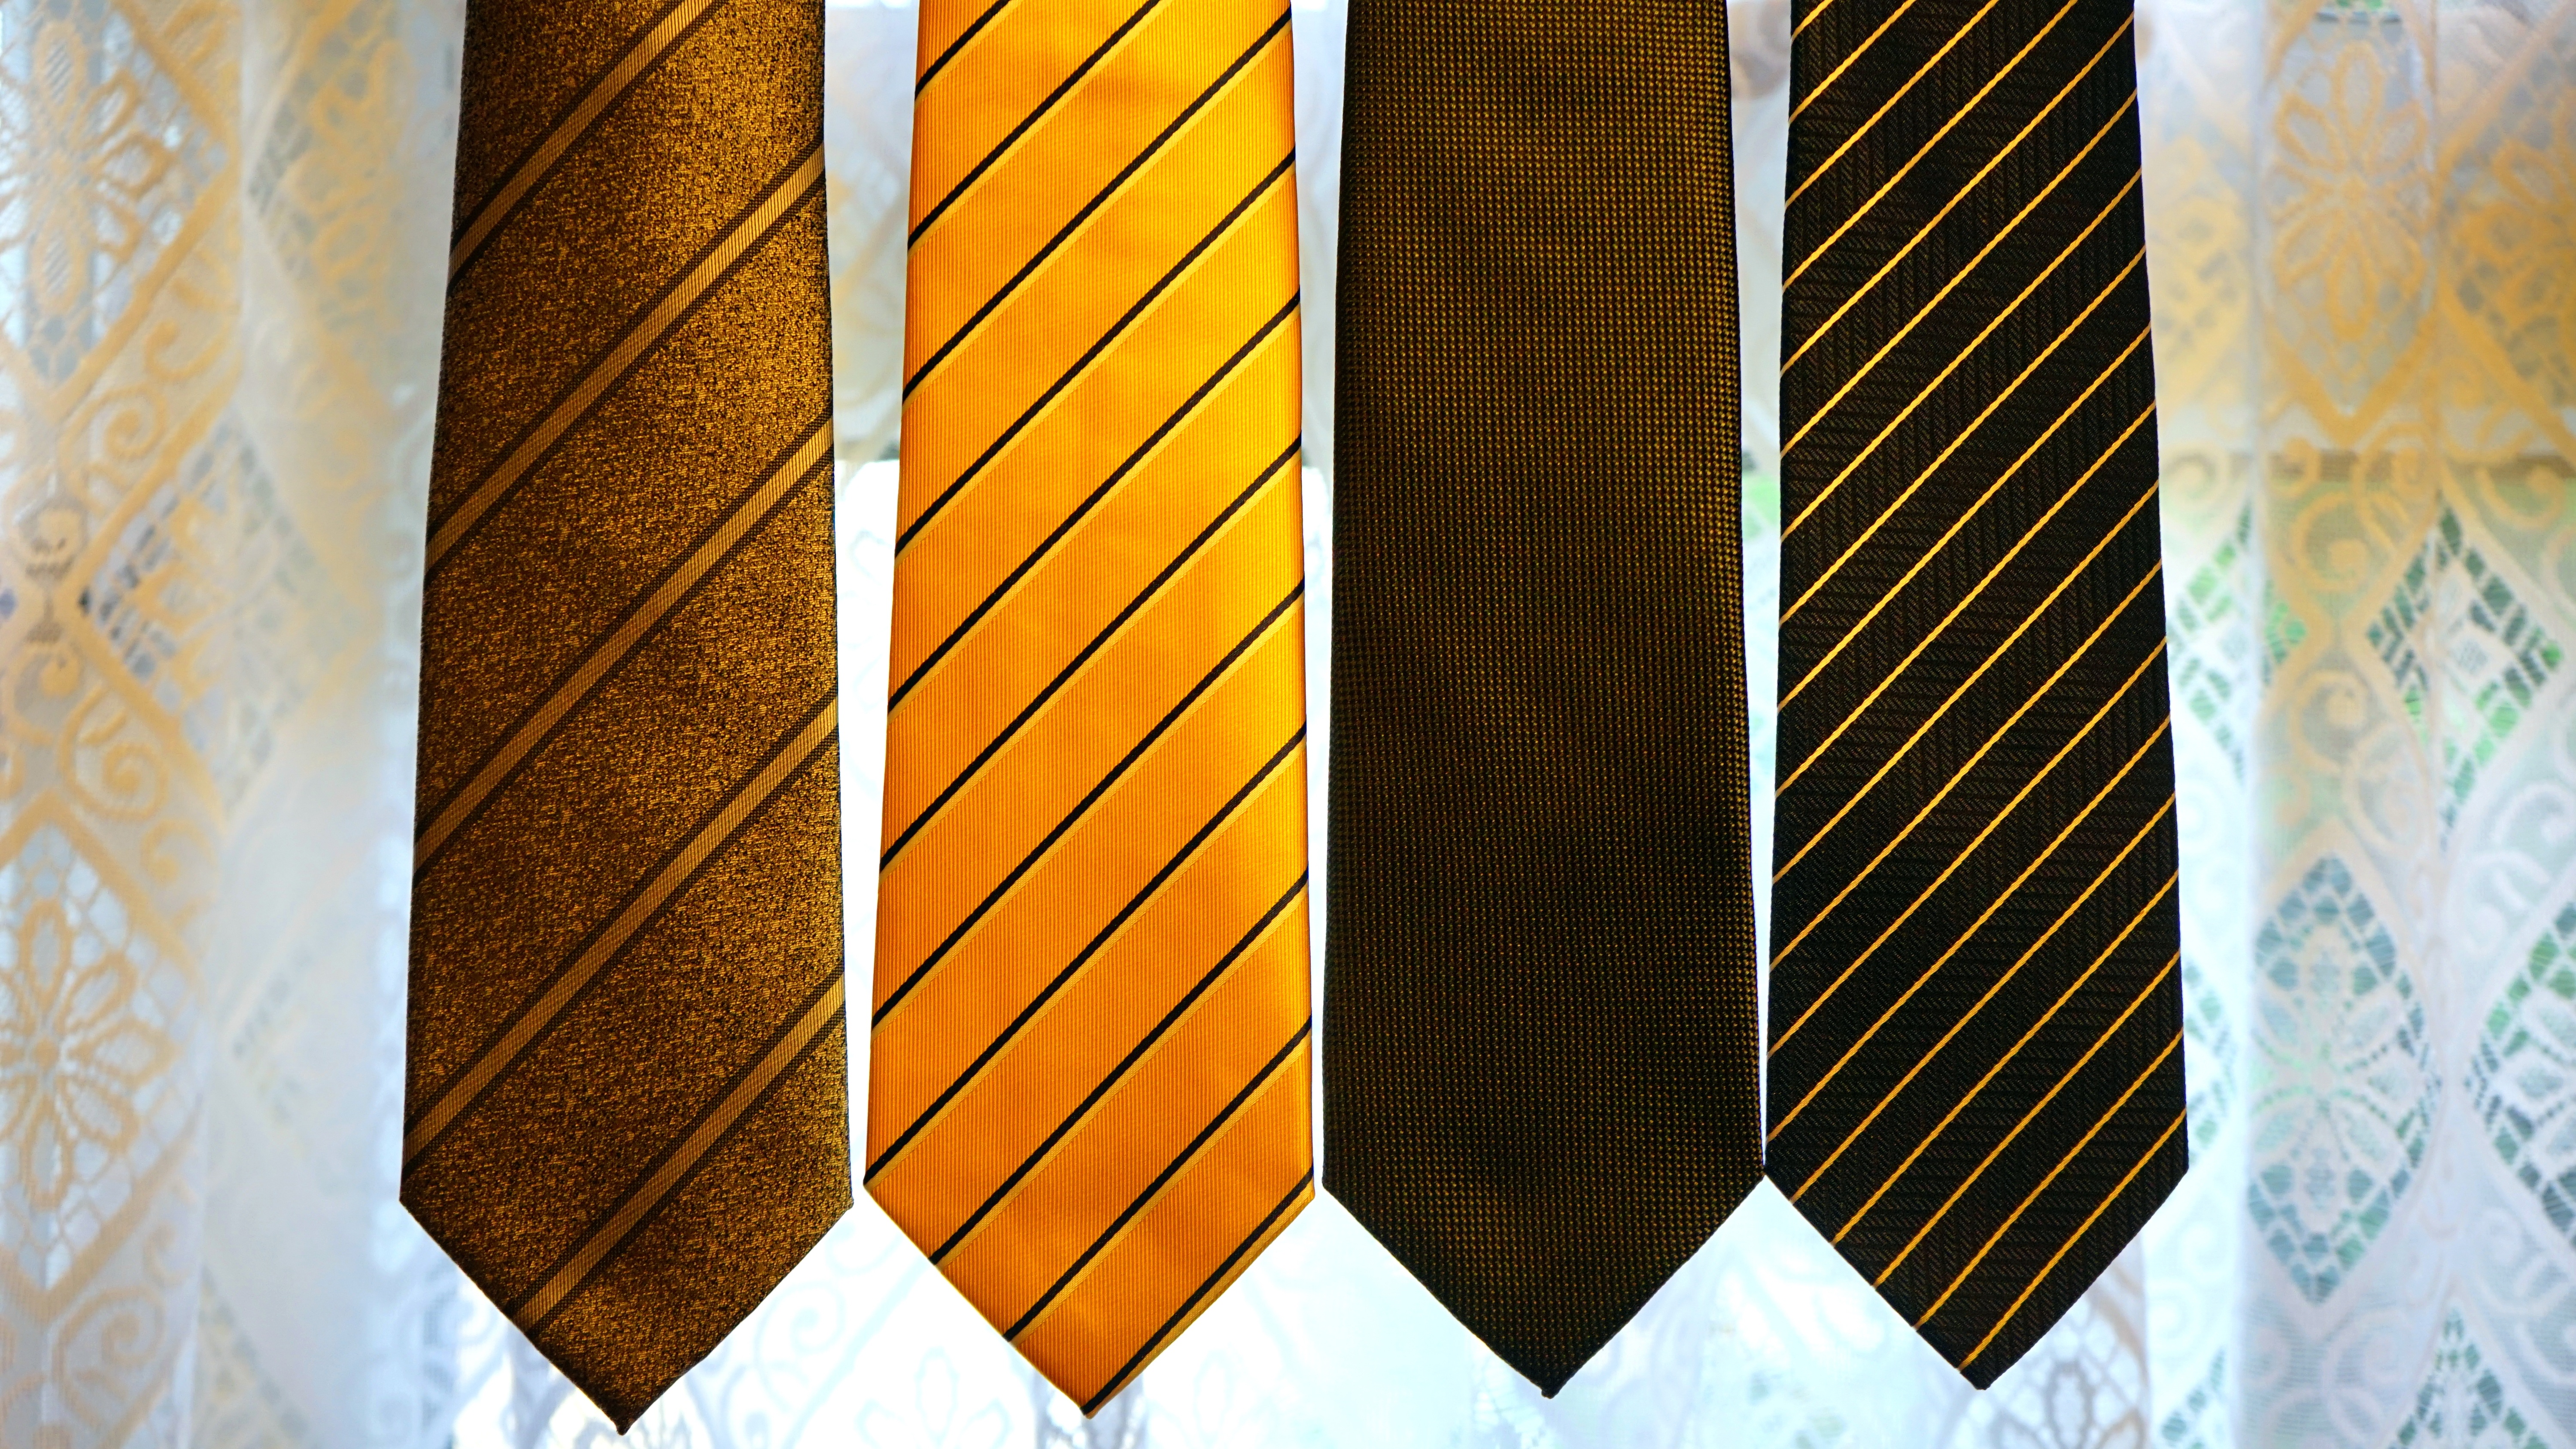
work, wood, pattern, line, color, tie, business, clothing, yellow, material, fabric, interior design, tailor, textile, art, design, accessories, accessory, modern art, surfing equipment and supplies, window covering